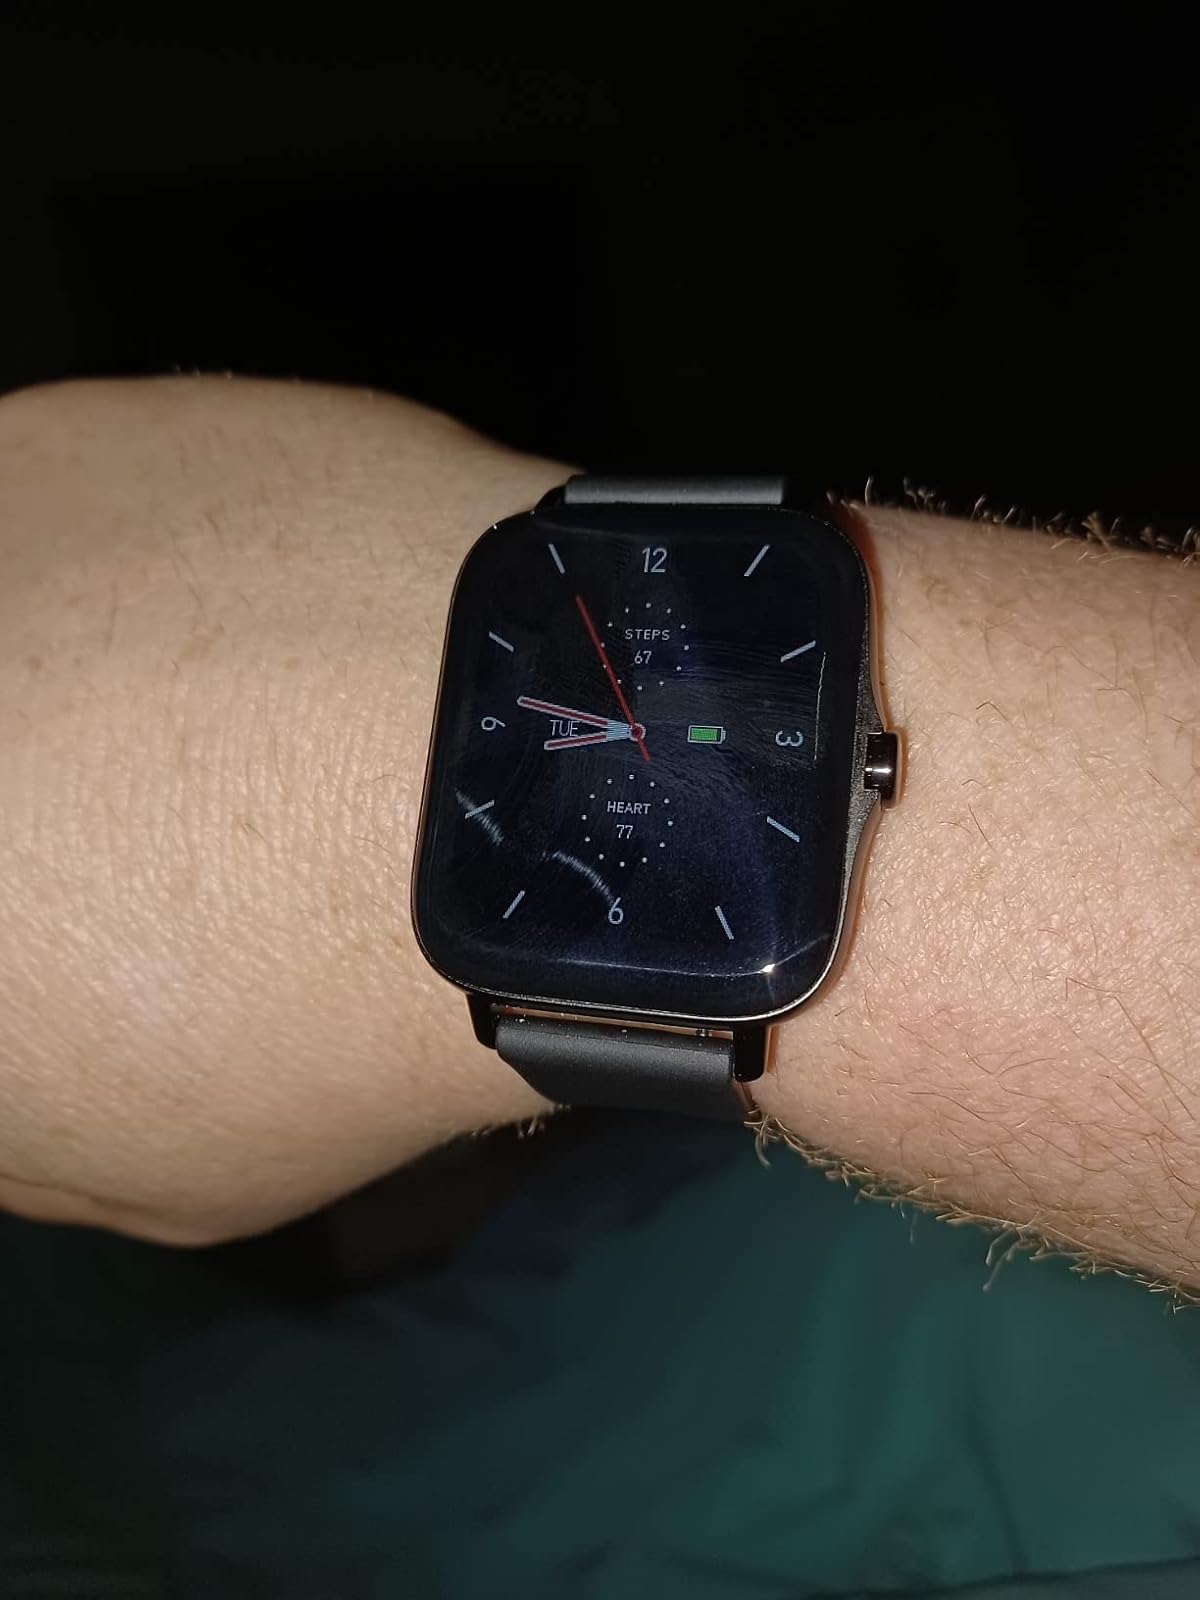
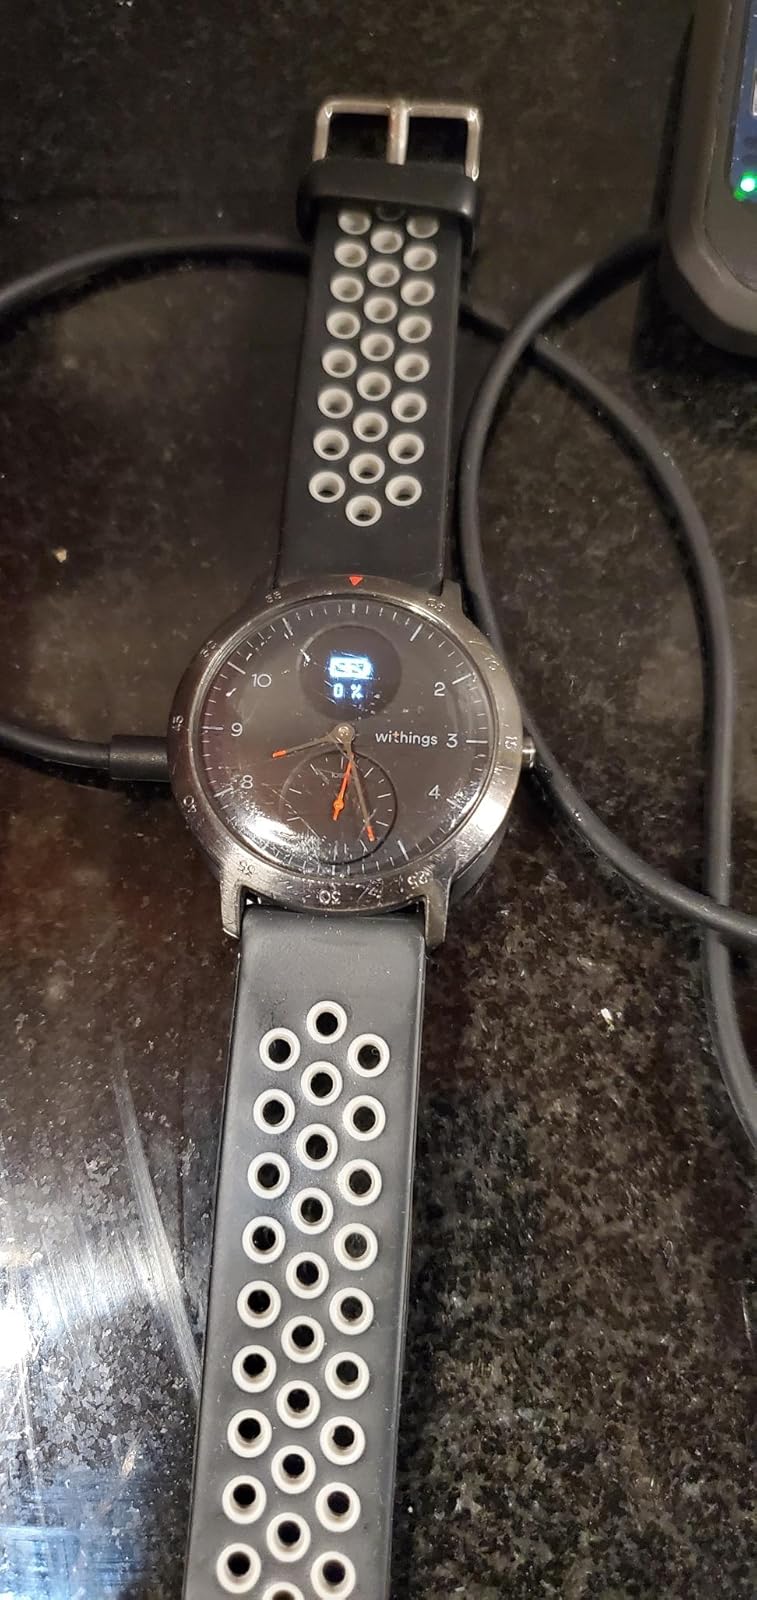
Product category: smartwatch
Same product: no